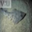
Label: ray